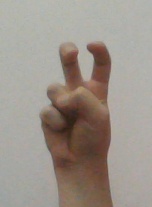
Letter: toot